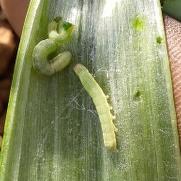
Crop: Onion
Condition: caterpillar-p